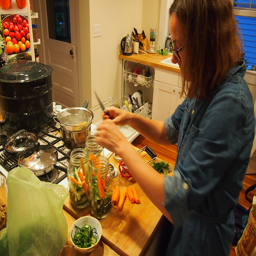
A woman cutting up vegetables on top of a wooden cutting board.
A woman is cutting vegetables and placing them in jars.
A woman cutting vegetables and cooking in a kitchen.
A middle aged woman putting things in some mason jars.
a woman at the counter cutting food and making food